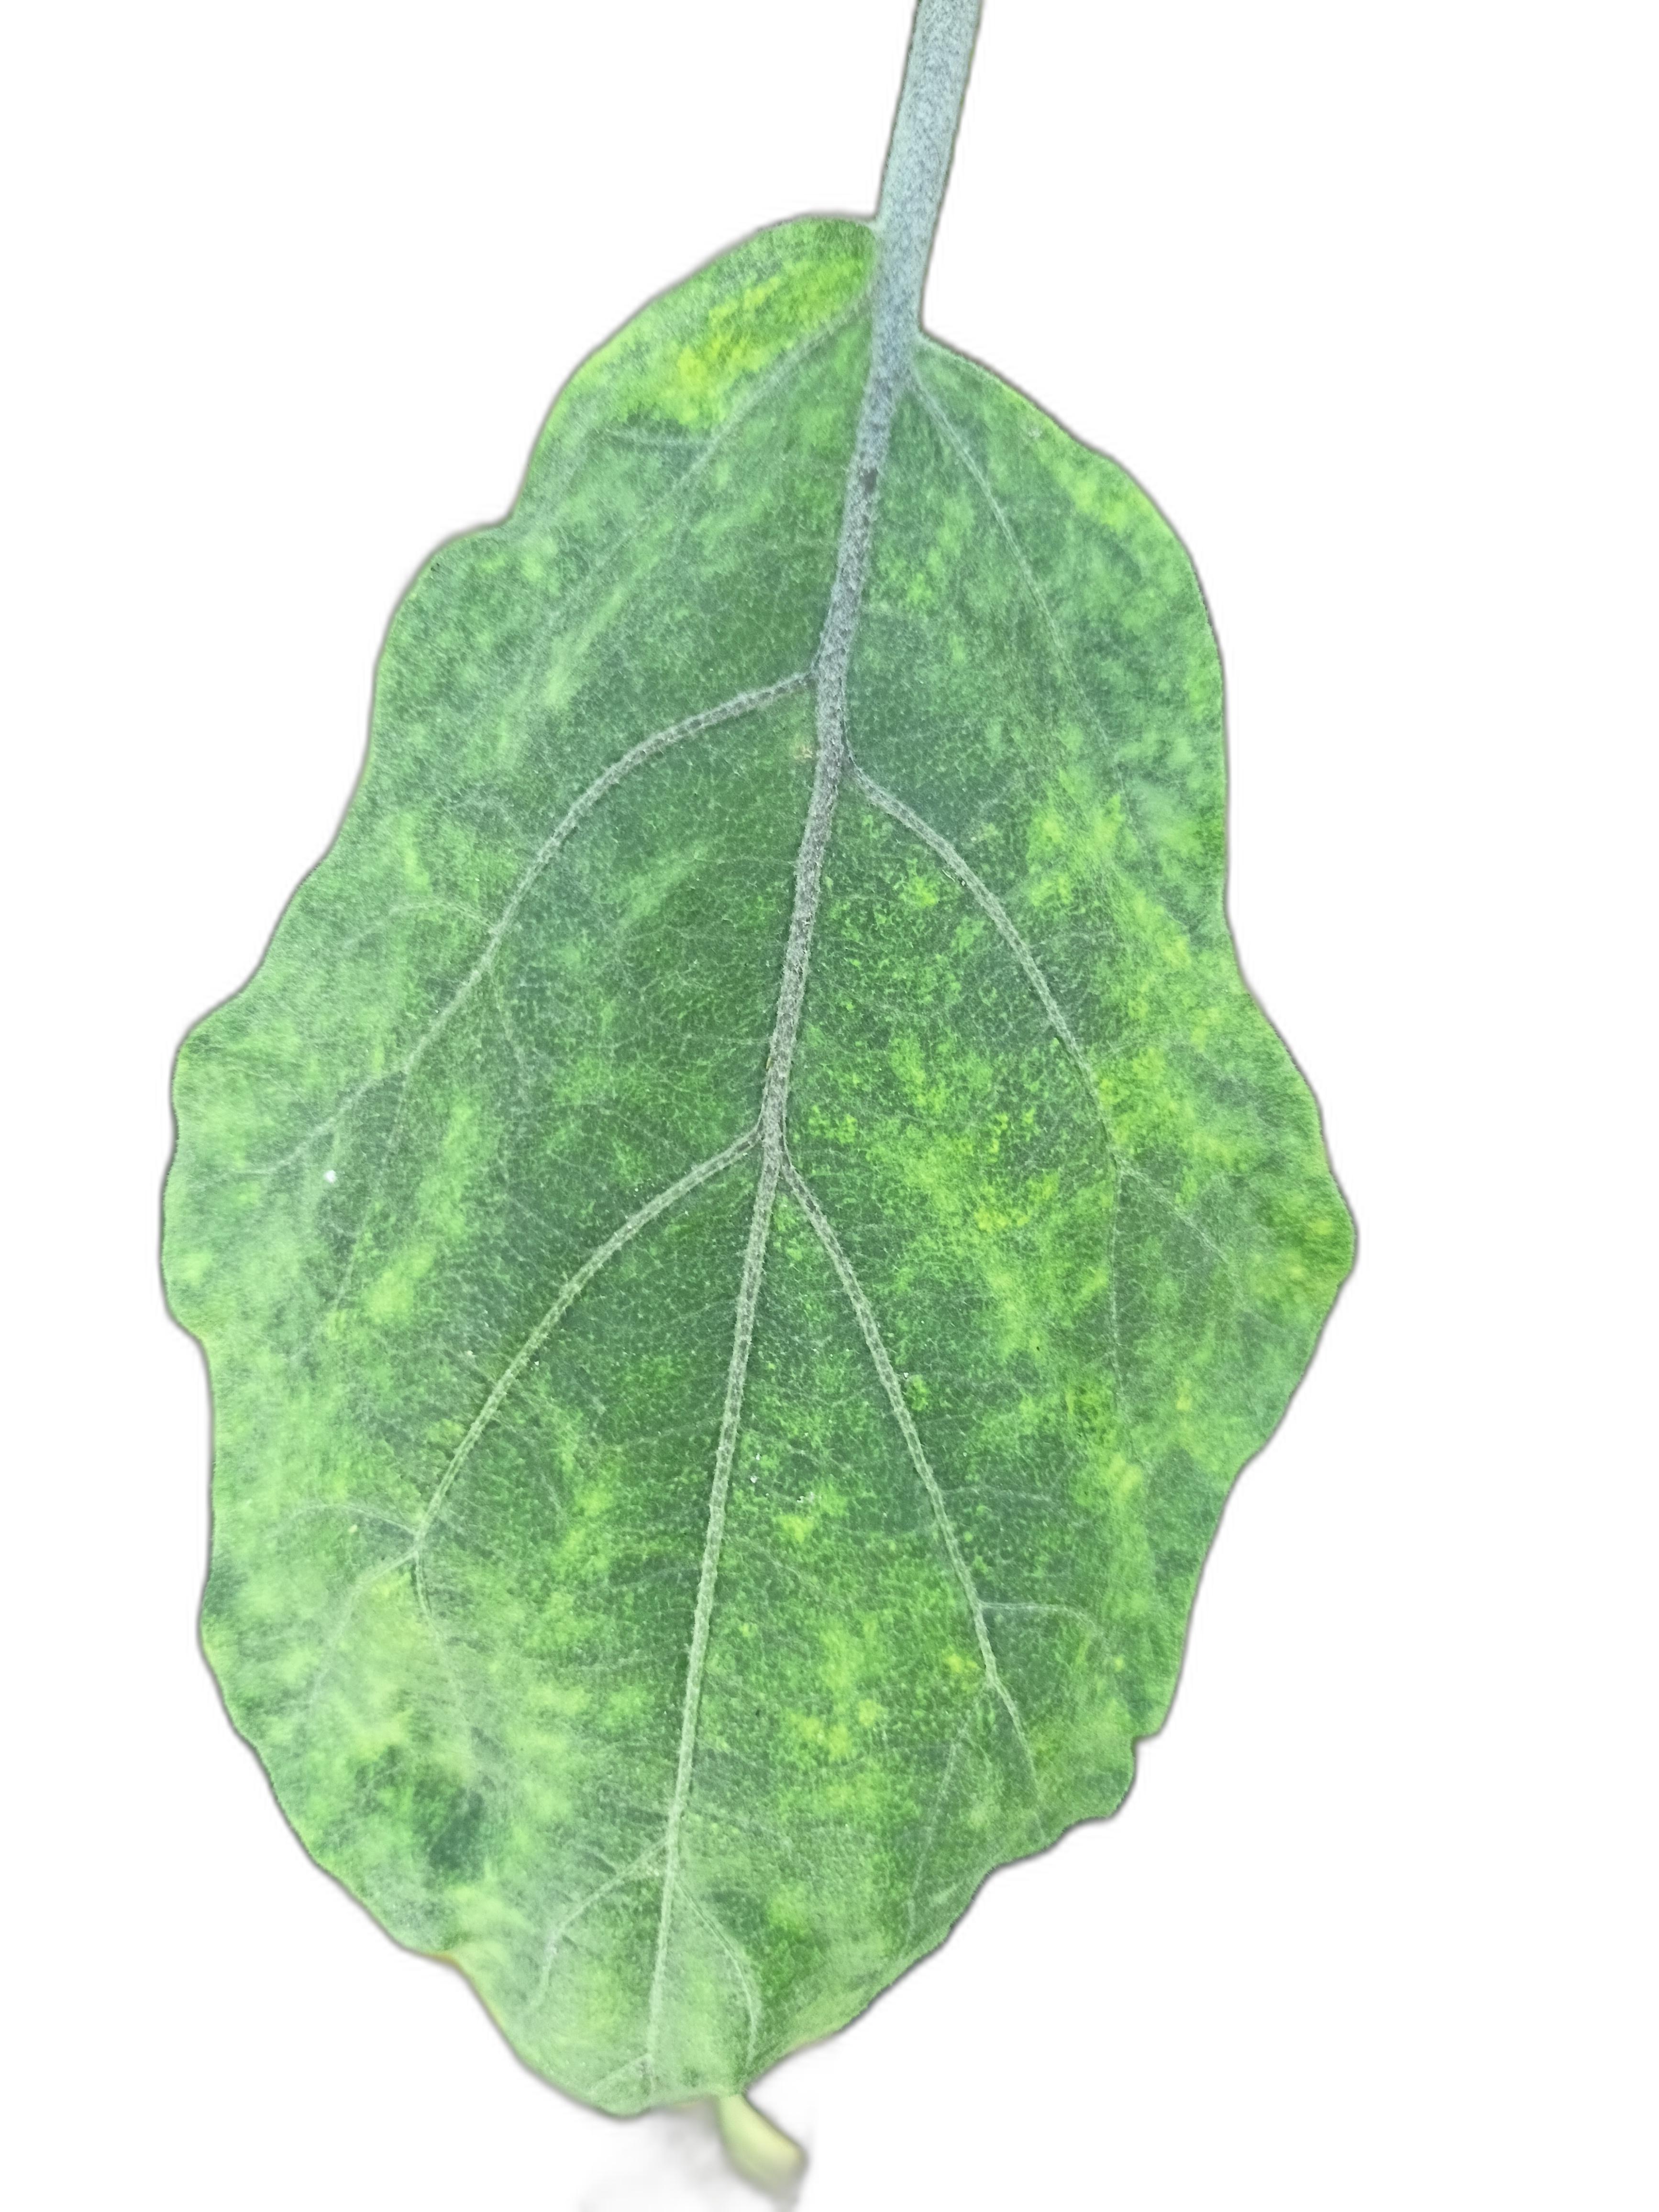
Label: Mosaic Virus Disease